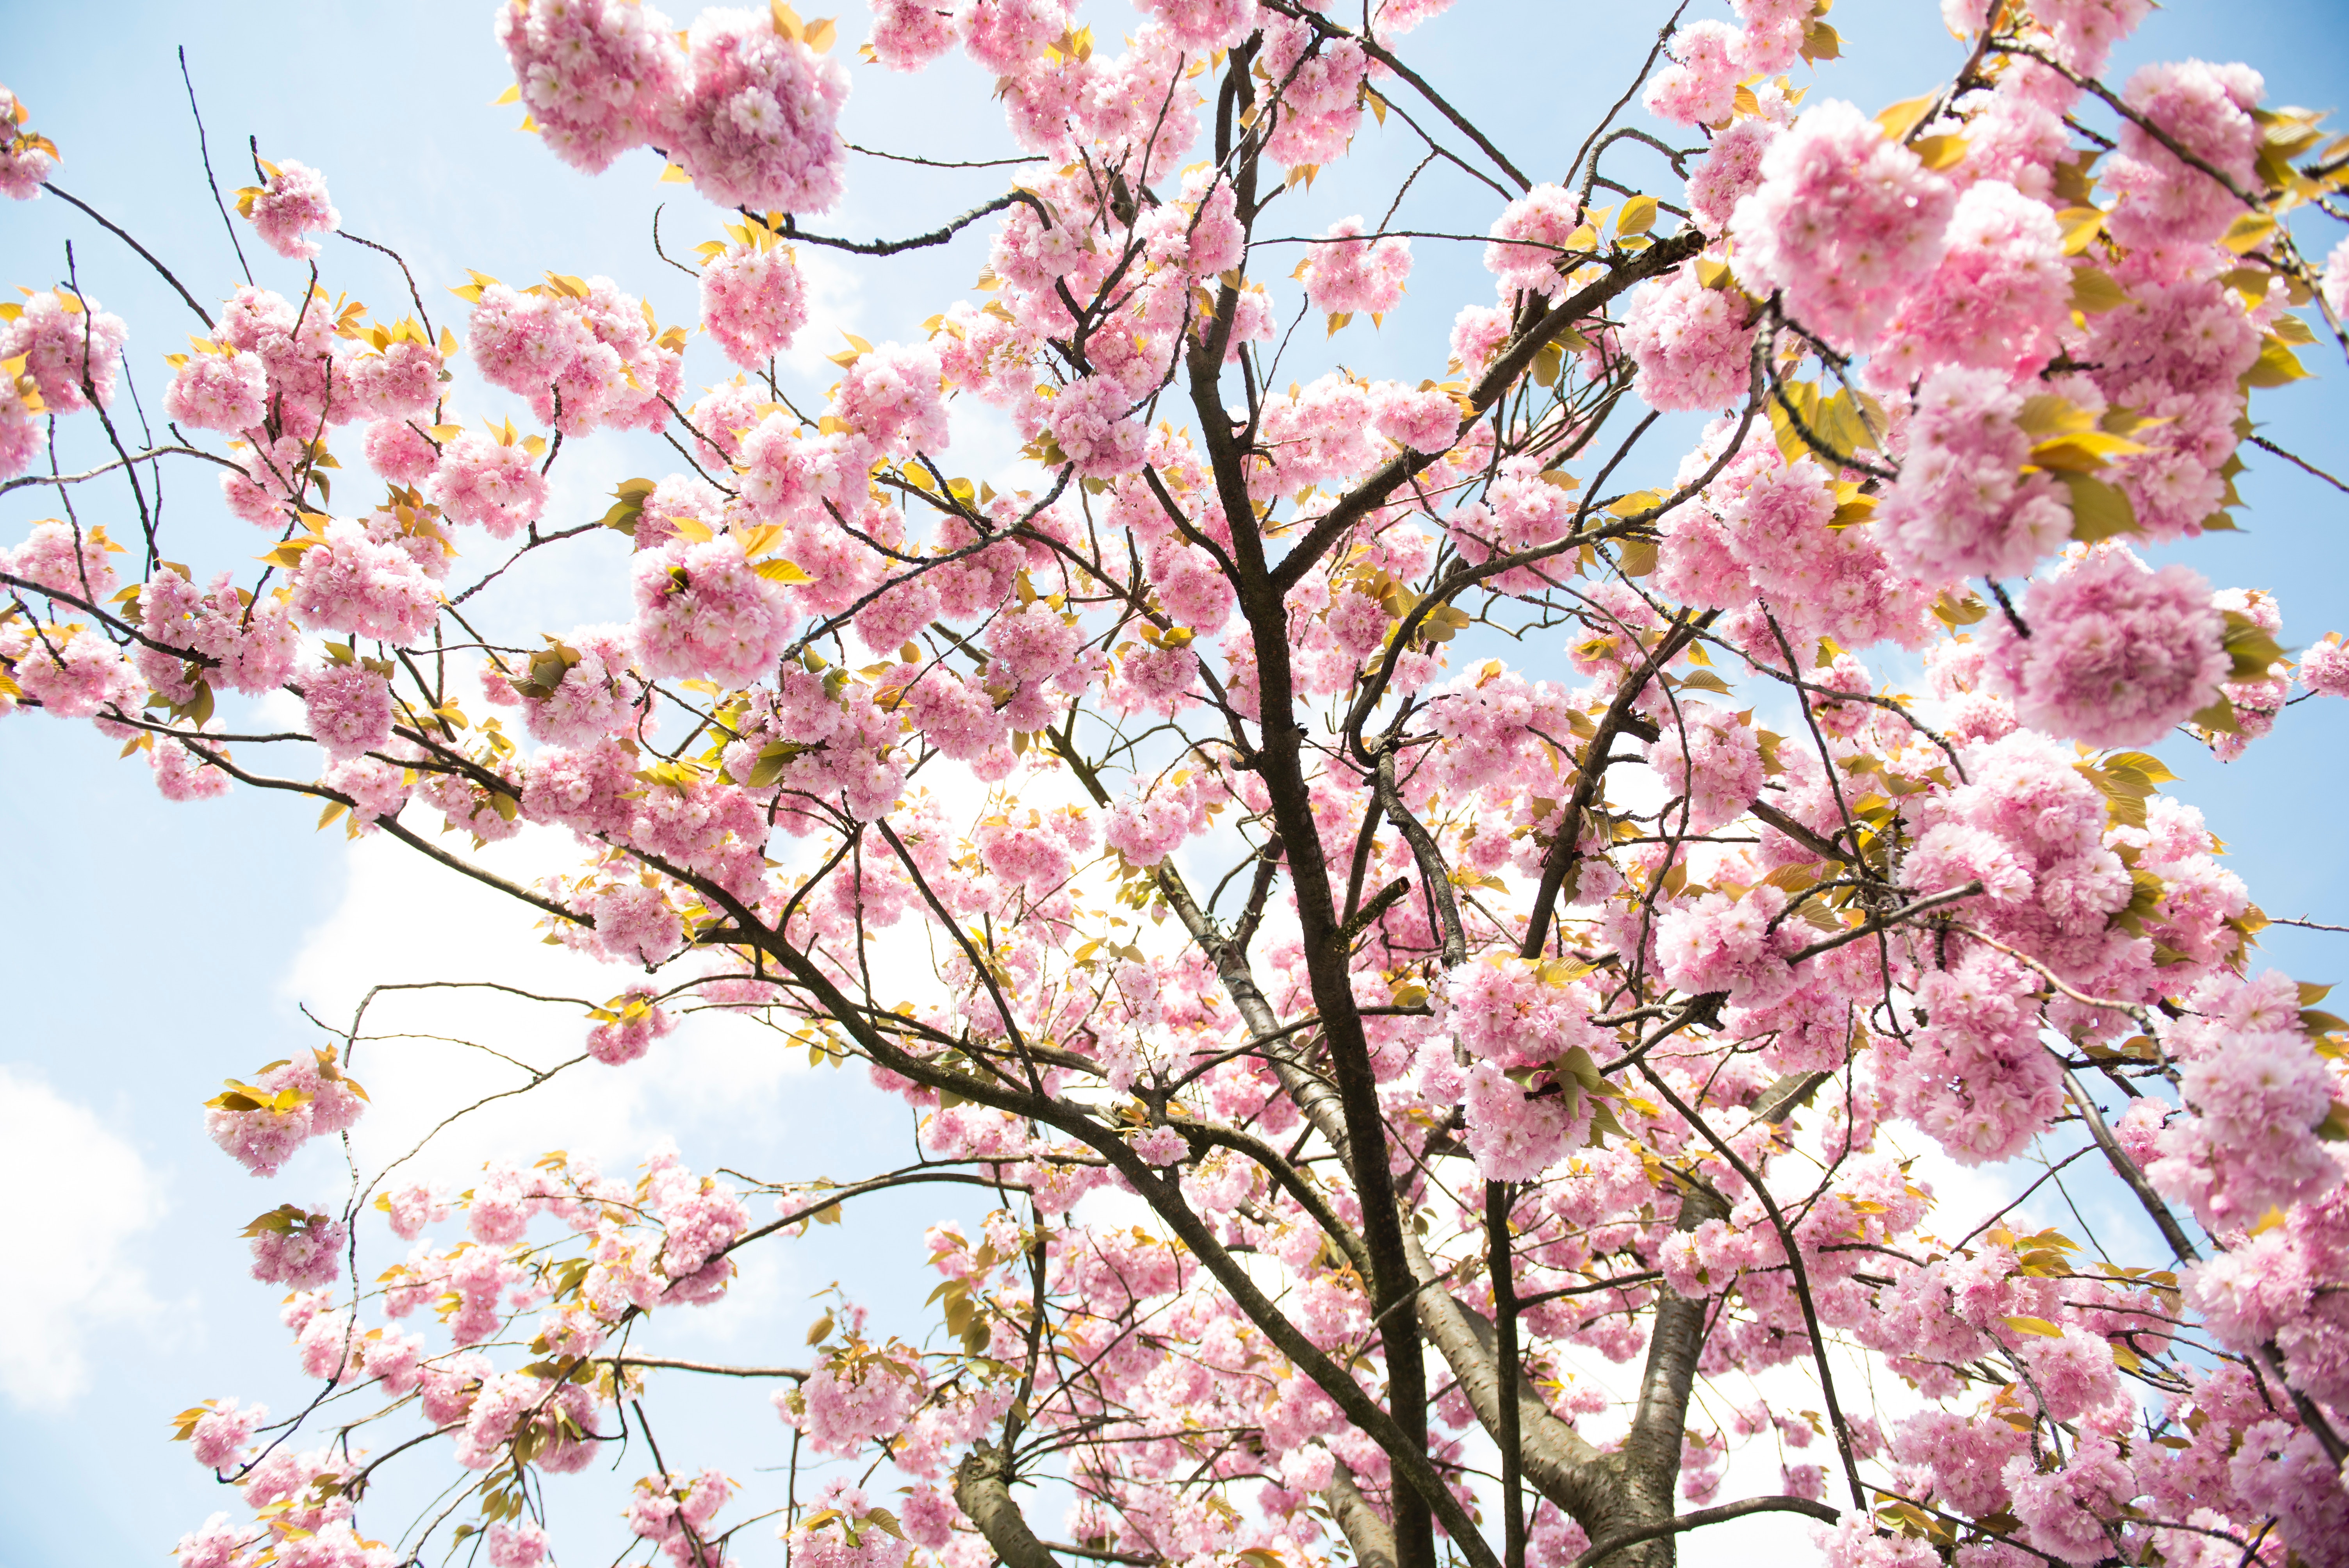
tree, branch, blossom, plant, sky, flower, petal, spring, produce, season, cherry blossom, flowering plant, land plant, psring